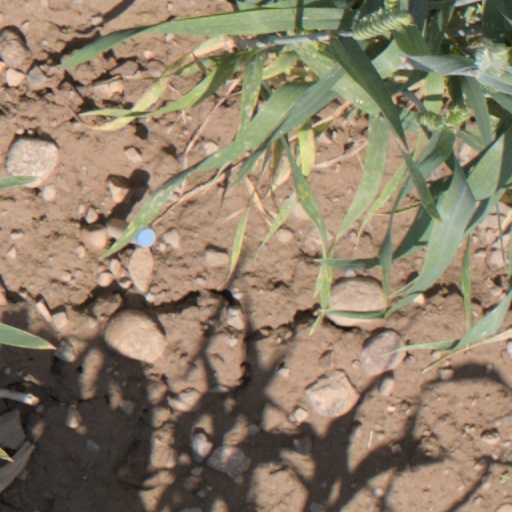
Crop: wheat